Christchurch, Dorset

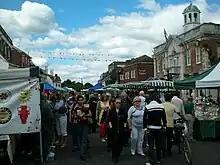
Monday market, Christchurch High Street

The old municipal borough of Christchurch was abolished in 1974 under the Local Government Act 1972 and replaced with a larger non-metropolitan district of Christchurch, which was transferred from Hampshire to Dorset. Christchurch's borough status was transferred to the new district, allowing the council to take the name Christchurch Borough Council and giving the chair of the council the title of mayor, continuing Christchurch's series of mayors dating back to the 13th century. The new borough covered the area of the old borough plus the parish of Hurn (including an area transferred to it from Sopley) and a new parish of Burton, created from the western part of the old Christchurch East parish. The remainder of Christchurch East became a new parish called Bransgore and stayed in Hampshire as part of the New Forest District.